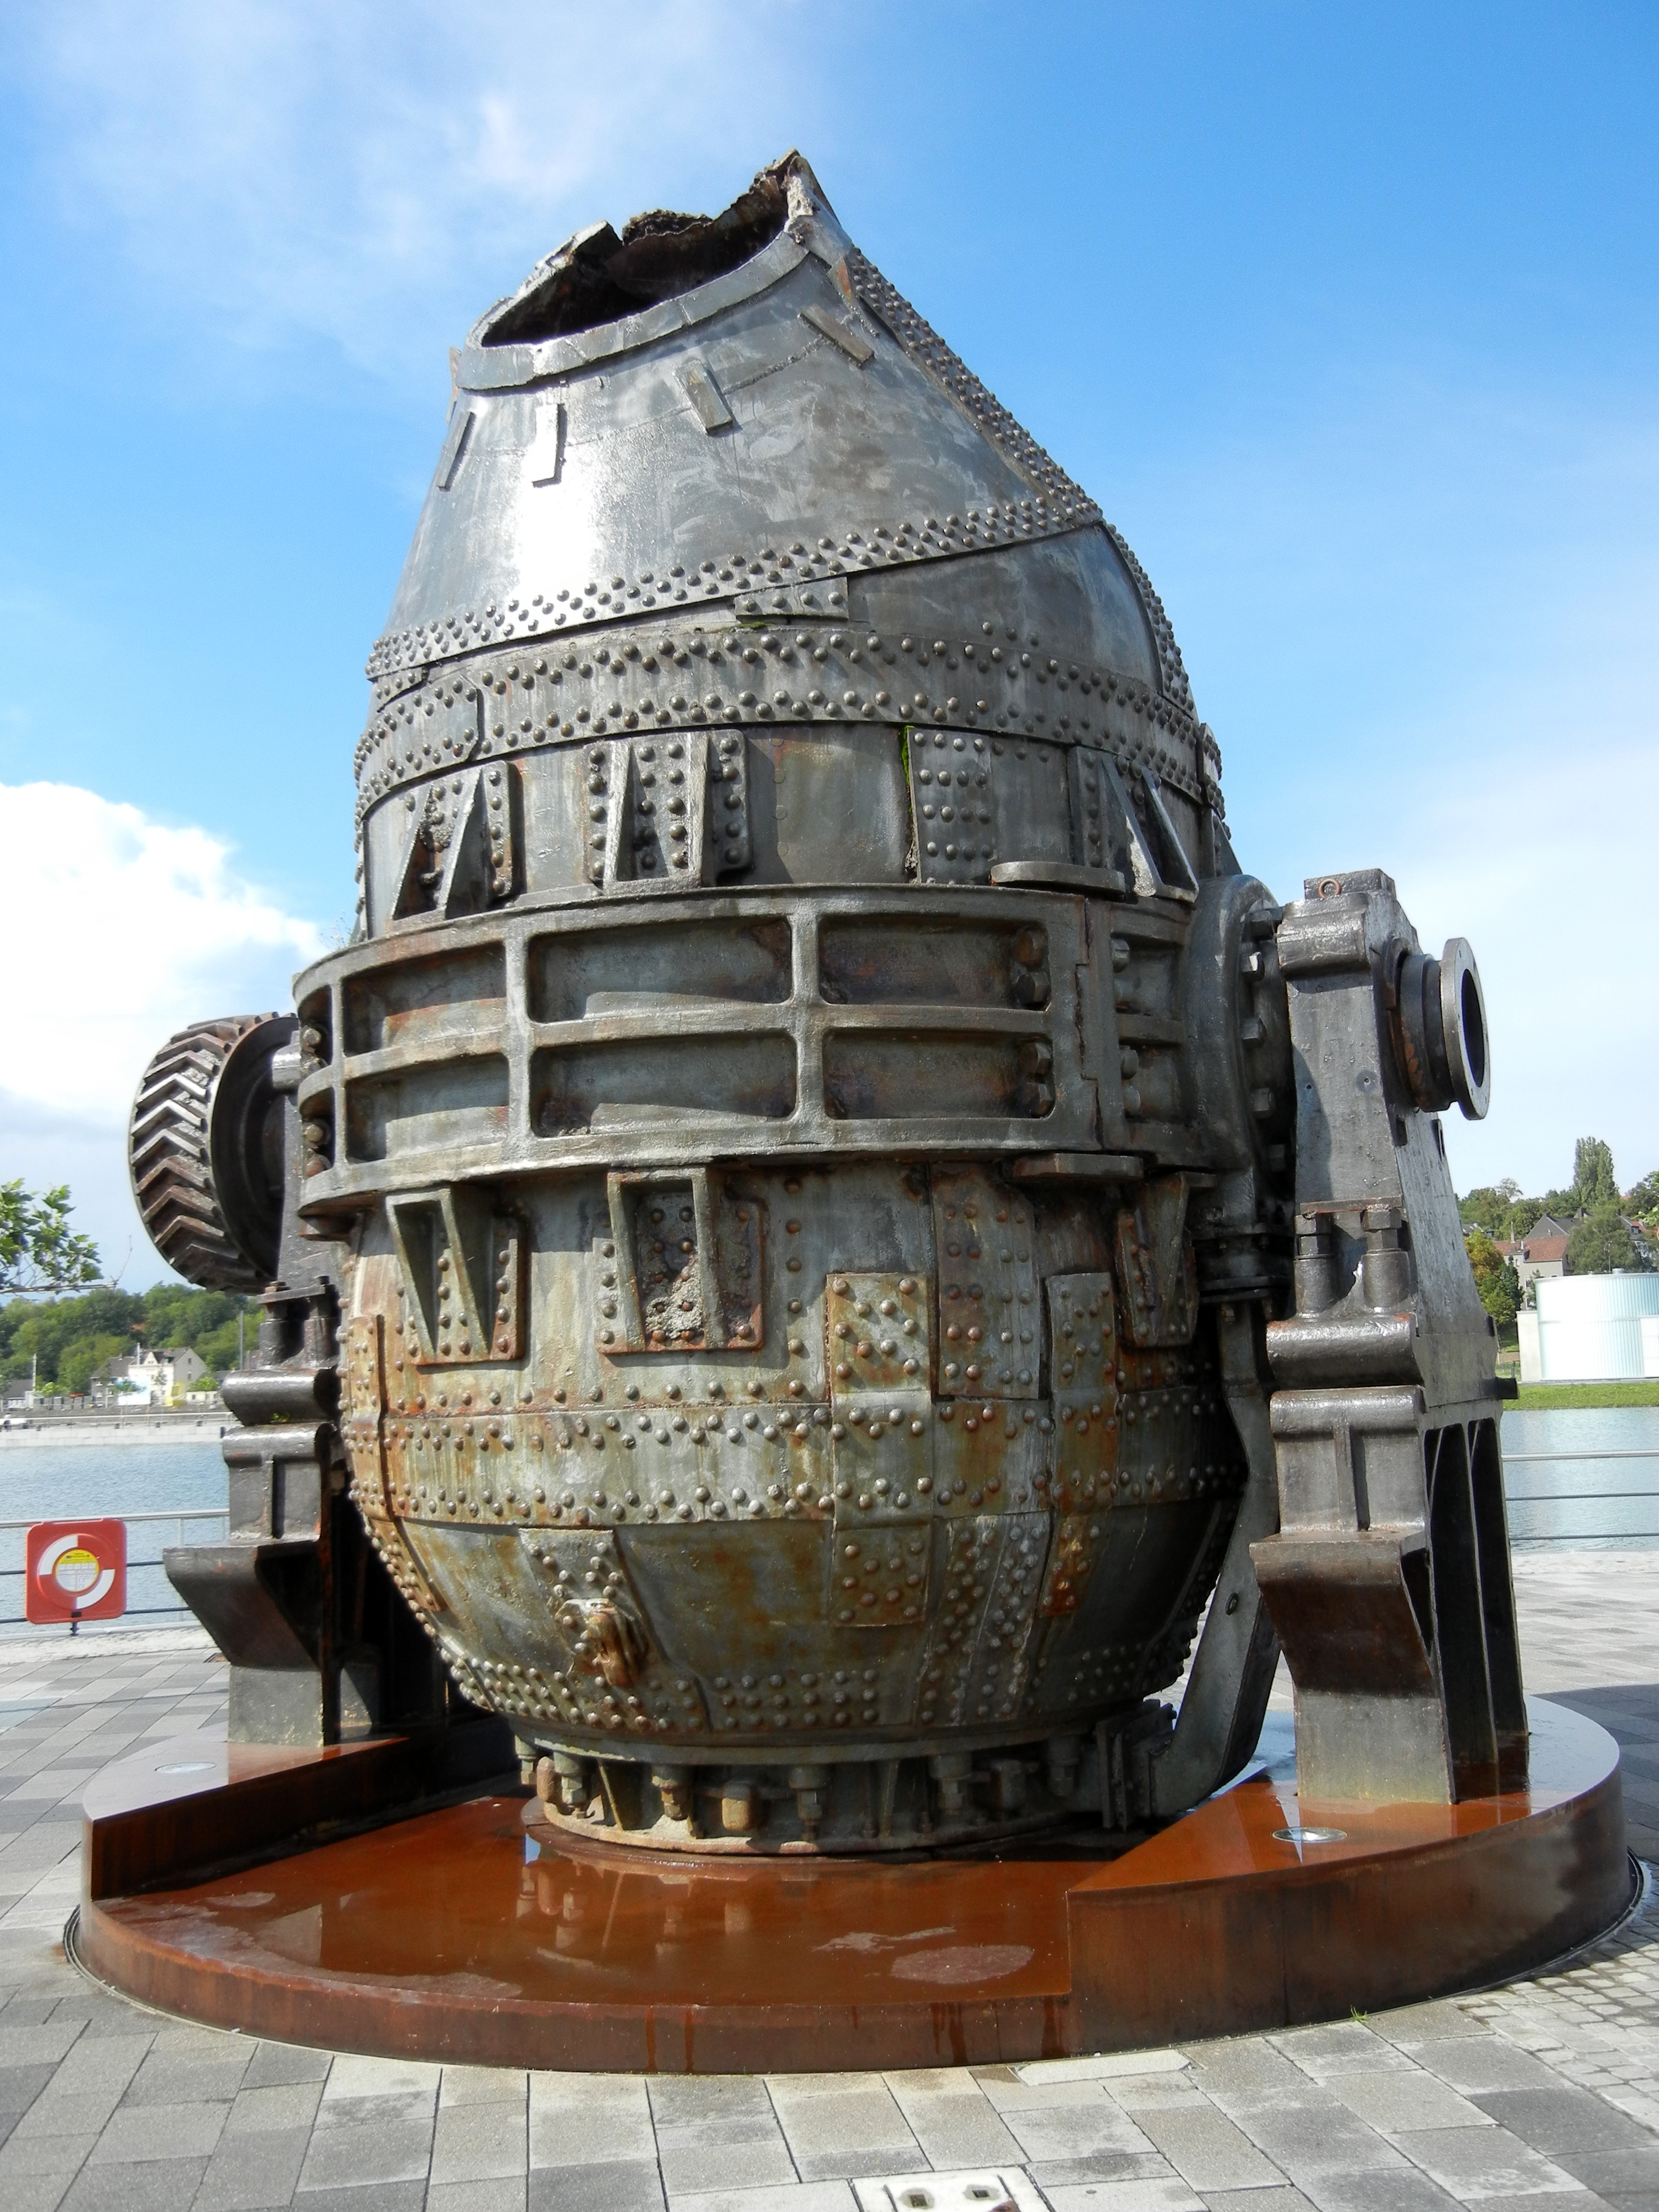
monument, steel, vehicle, metal, industry, sculpture, dortmund, industrial plant, ruhr area, industrial heritage, blast furnace, heavy industry, steel mill, steel production, man made object, casting bell